Adgate Block

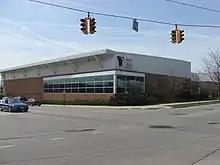
Photo of site in 2010

Although the block has been destroyed and a new YMCA constructed on its place, it remains listed on the National Register.